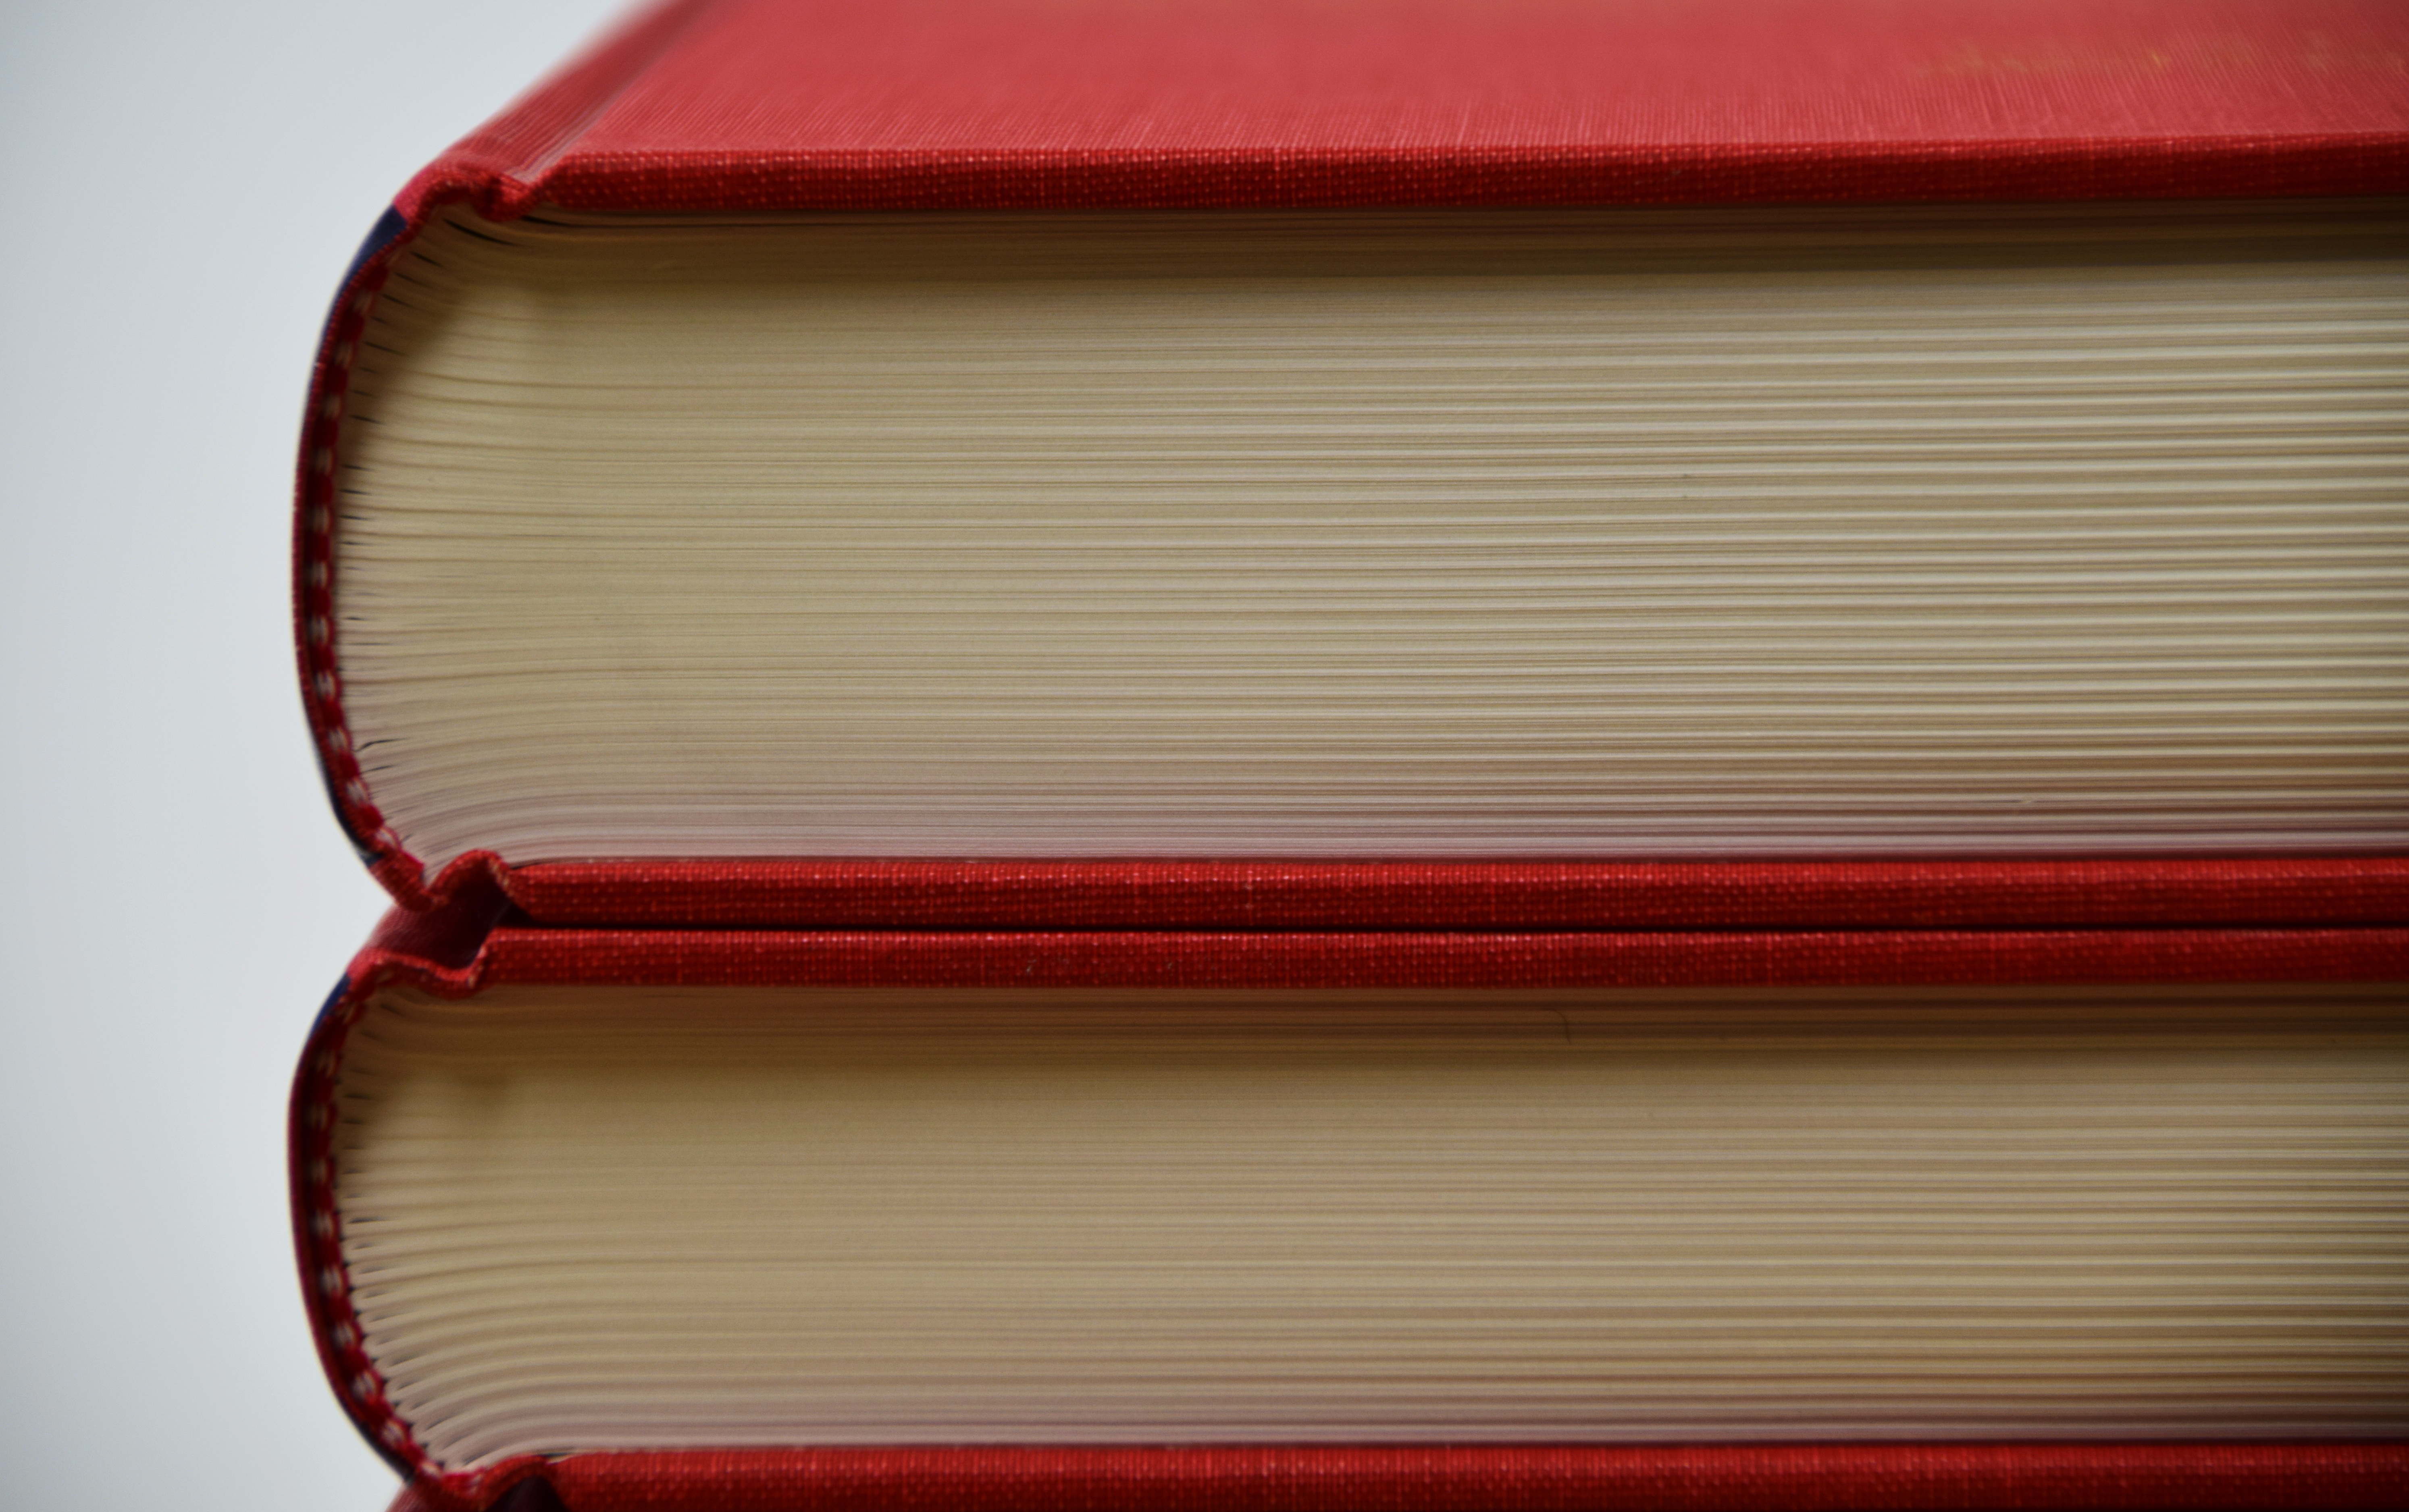
read, wood, reading, red, color, stack, education, research, literature, study, books, stacked, learn, closed, cover, know, browse, book stack, window covering, book associations, book collection, book series, bound books